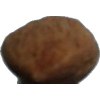
Label: almonds